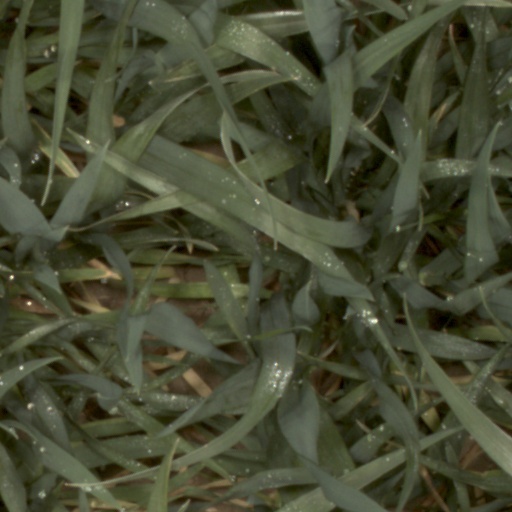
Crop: wheat